Zinvié

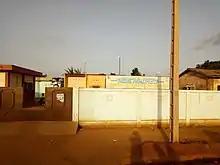
Health Centre in Zinvié.

Zinvié is a town and arrondissement in the Atlantique Department of southern Benin. It is an administrative division under the jurisdiction of the commune of Abomey-Calavi. According to the population census conducted by the Institut National de la Statistique Benin on May 11, 2013, the arrondissement had a total population of 18,157. The area contains swampy forest.